List of Friulian place names

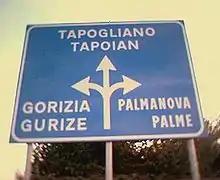
A bilingual street sign in Italian and Friulian

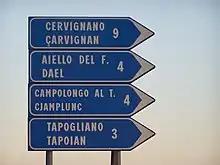
Bilingual road sign (Italian and Friulian) near San Vito al Torre

This is a list in both Italian and Friulian language of place names in the historical area of Friuli, Italy, with the official spelling standard published by ARLeF - Regional Agency for the Friulian Language in 2009. Grave accents ( ` ) on the Friulian forms are to show syllable stress but are rarely written except when placed on the ultimate syllable. Italics are used for the names of municipalities that are not included within the area subject to protection of the Friulian language minority. These names are divided according to the former Italian province in which they lay. From the historical point of view, both the Italian and Friulian forms are found in medieval documents. In some cases, though, Italian names were created by the fascist regime to Italianise the region.